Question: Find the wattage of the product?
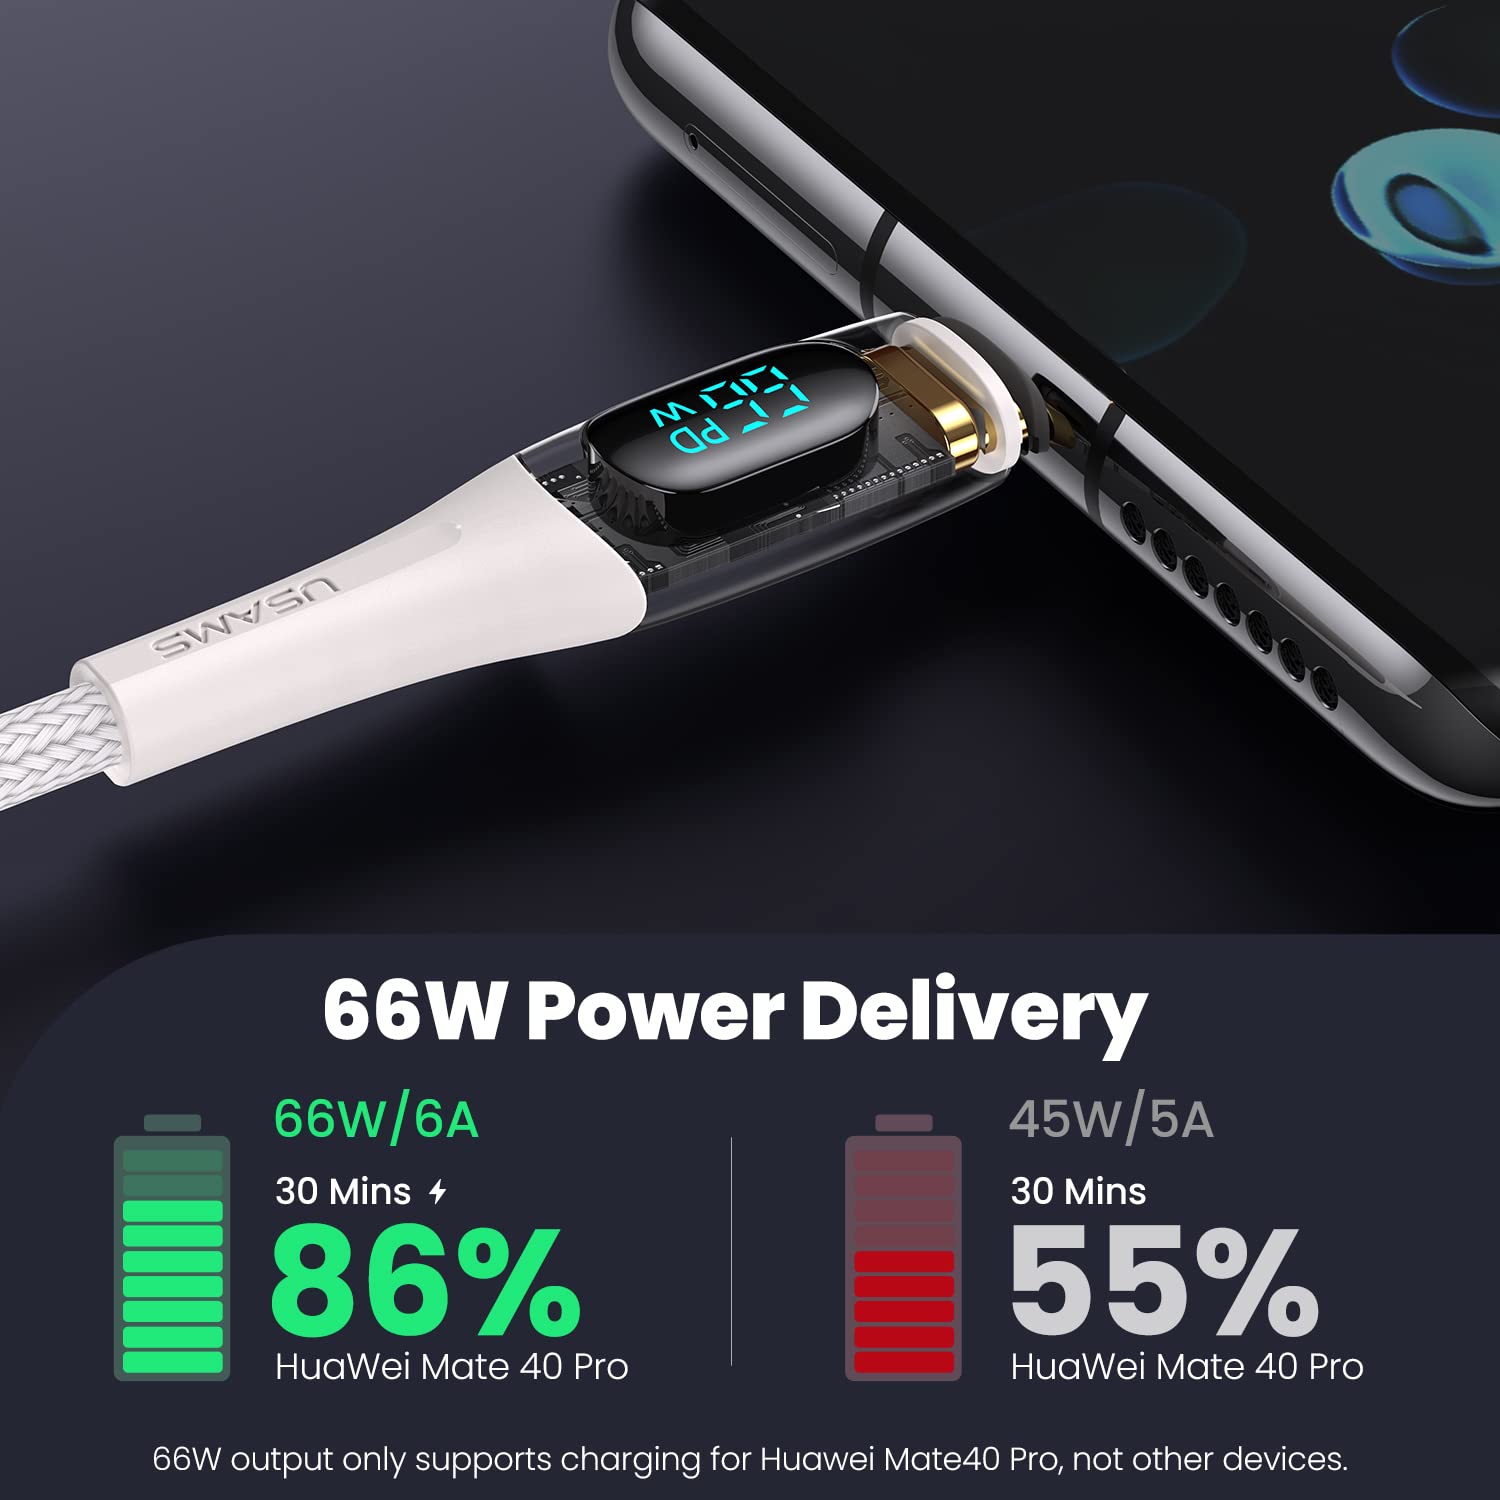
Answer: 66.0 watt